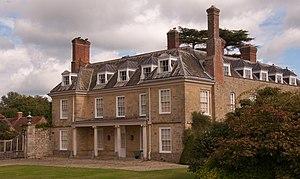
Lord Robert Spencer (1747-1831) était un homme politique britannique qui a siégé à la Chambre des communes à plusieurs reprises entre 1768 et 1818.